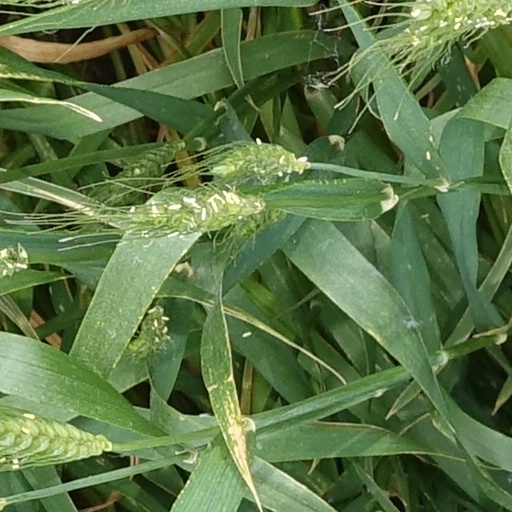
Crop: wheat